Amy Fawsitt

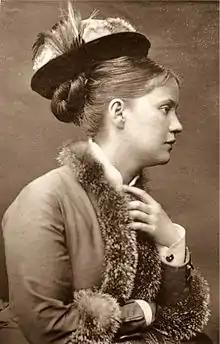
Amy Fawsitt, circa 1870

In 1867, Miss Fawsitt made her first appearance on the London stage at the old Standard Theatre, Globe Theatre, Vaudeville Theatre. At this period she was looked upon as a promising rival of Marie Wilton.